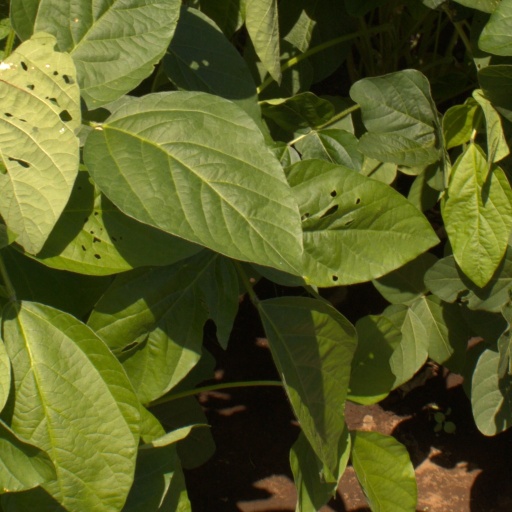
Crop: soybean